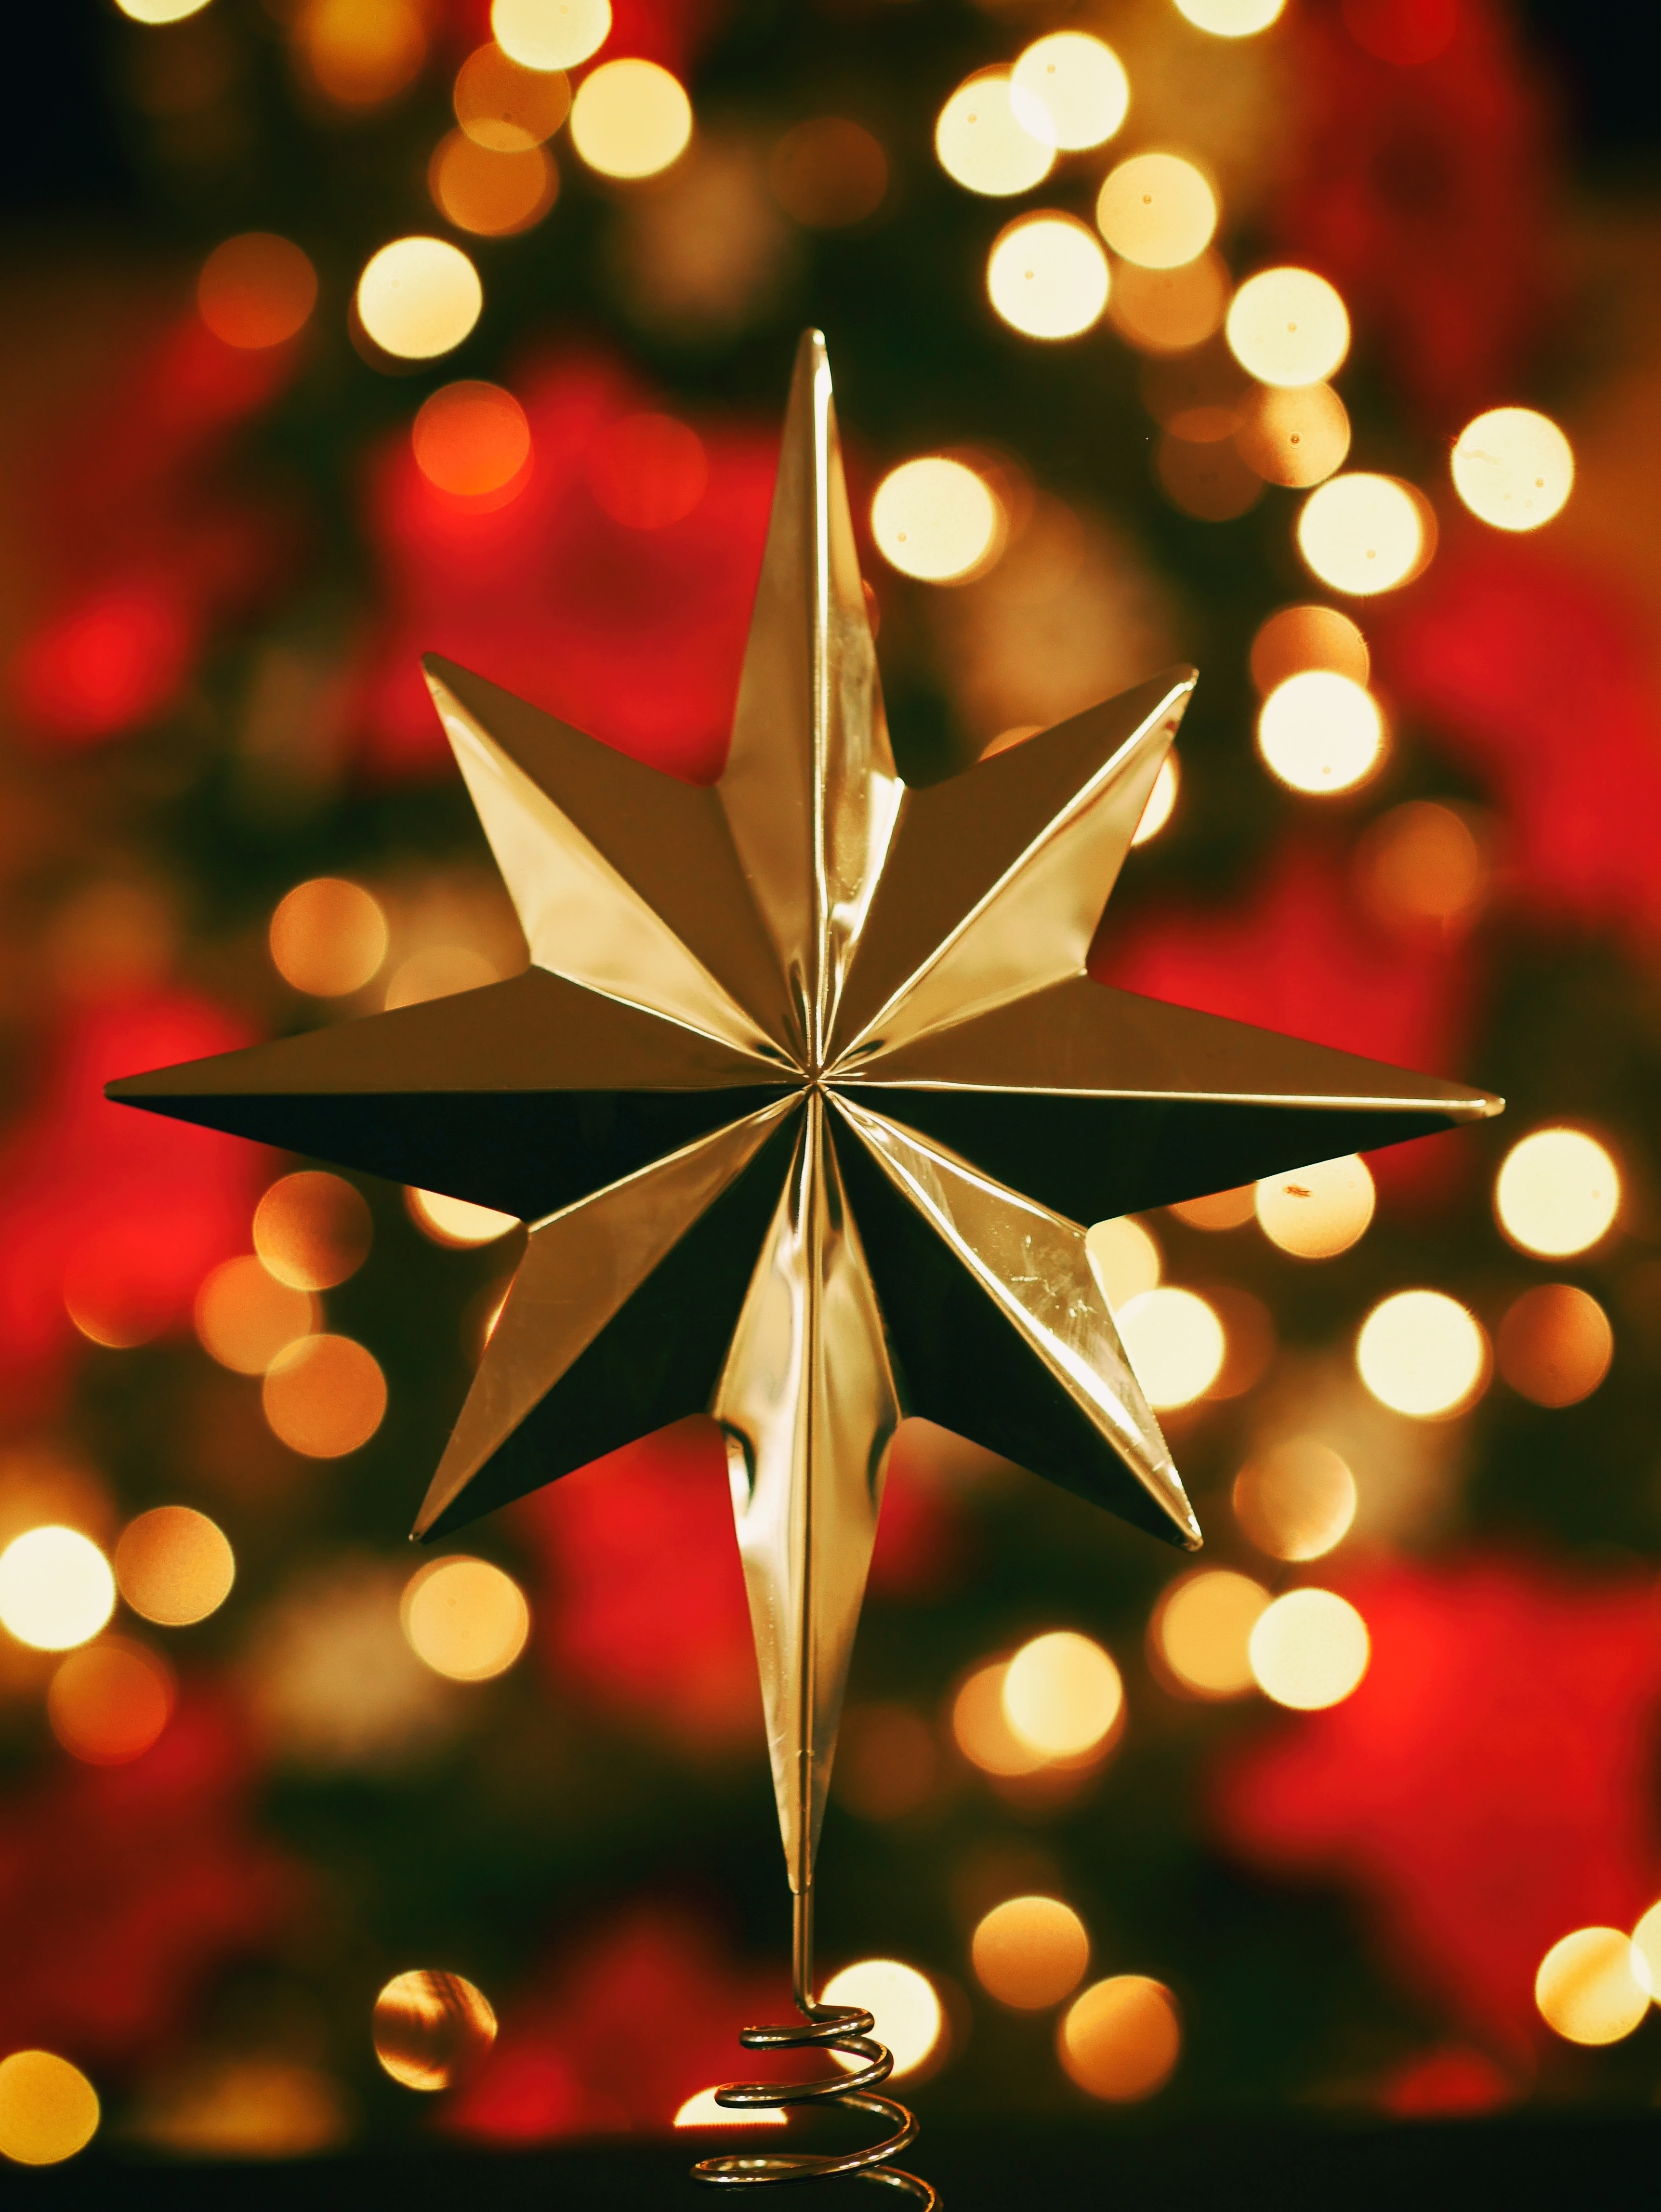
tree, branch, light, bokeh, plant, star, leaf, flower, petal, red, autumn, holiday, christmas, christmas tree, festive, christmas decoration, gold, symmetry, christmas lights, woody plant